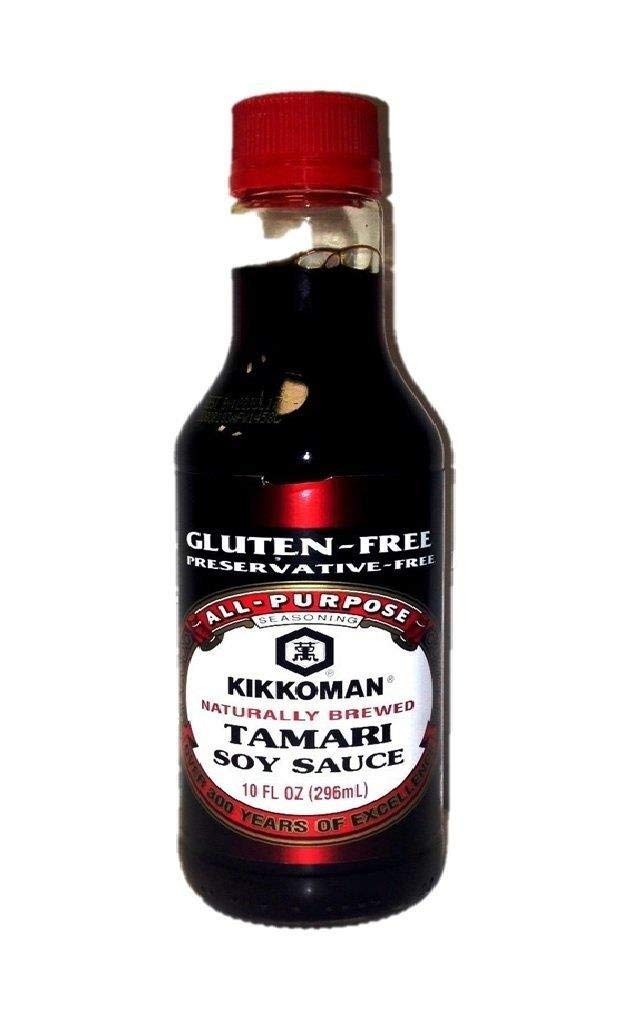
Item Name: Tamari Soy Sauce 10 Ounces (Case of 6)
Bullet Point 1: 10 Ounces
Bullet Point 2: Serving Size:
Bullet Point 3: Gluten Free
Value: 60.0
Unit: Ounce

Price: 37.88